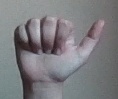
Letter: dhad